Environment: lab
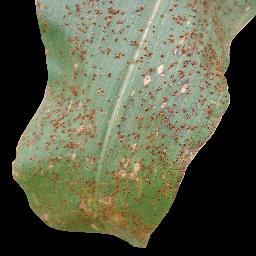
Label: common_rust